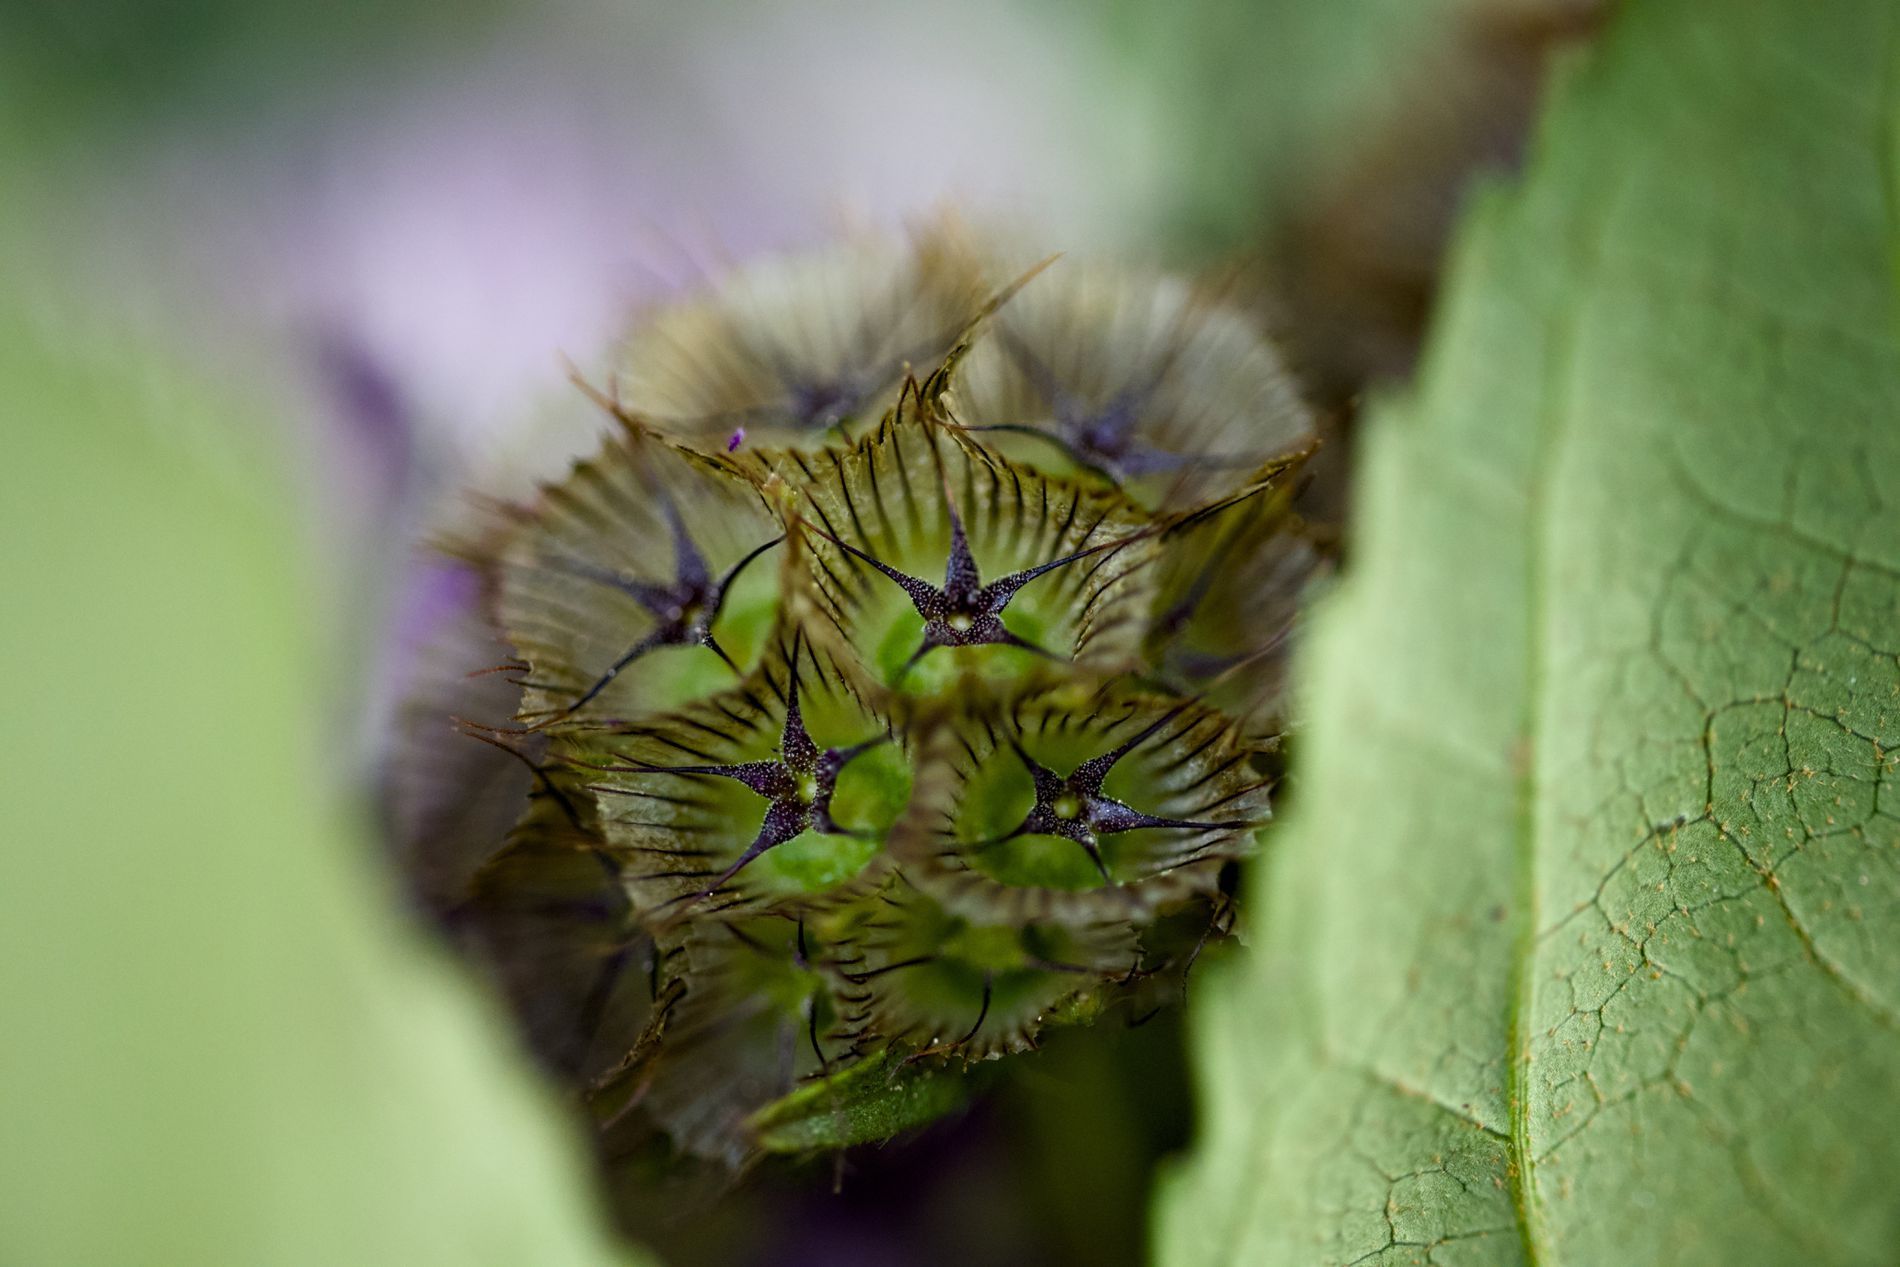
Photograph of Flower Bud
Macro image showing the fine details of a flower bud with a small star-shaped center and fine texture. The background is a large green leaves.
An extreme close-up of a flower bud in natural lighting. The bud shows tiny black stars and fine black and green textures. The background is blurred with a green leaves, highlighting the fine details of the bud's structure and revealing the intricate beauty of nature in an eye catching atmosphere.
Labels: Bud, Flower, Plant, Sprout, Leaf, Purple, Animal, Insect, Invertebrate, Pollen, Spider, Geranium, Thistle, Bee, Wasp, Acanthaceae, Green, Weed, Leaves
Camera: NIKON CORPORATION NIKON D850
Aperture: F4.8
Exposure: 1/200 sec
ISO: 1400
Focal length: 105